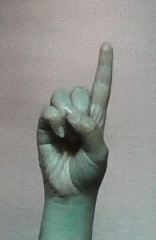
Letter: bb